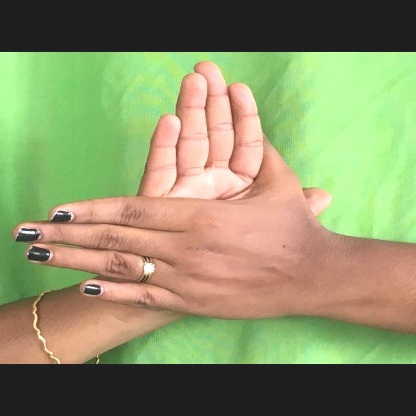
Mudra: Chakra